Teikichi Hori

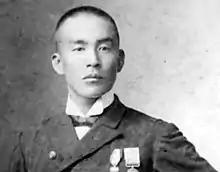
Hori in the 1900s

Teikichi Hori was born as the second son of Yasaburo Yano, who came from a samurai family from Ōita. At the age of 10, he was adopted into the Hori samurai family from Kitsuki by Masaharu Hori.